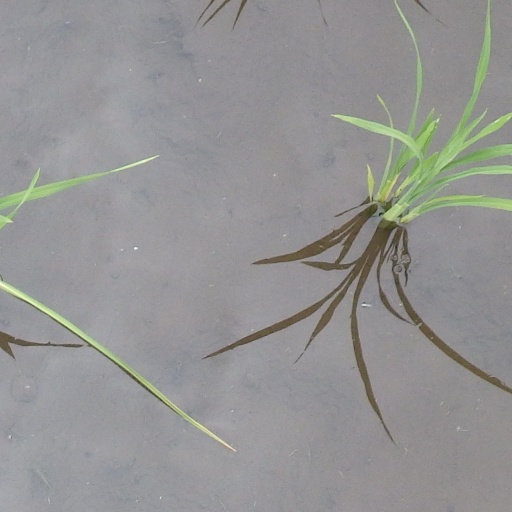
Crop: rice